2014–15 Tranmere Rovers F.C. season

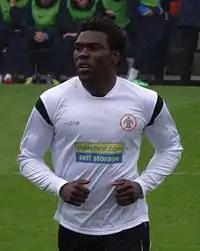
Kayode Odejayi scored the last Tranmere Rovers goal of the season.

Paired Easter games saw the second 2–2 draw of the season against Stevenage and a narrow home defeat at Luton Town. Three more back-to-back defeats followed as Rovers failed to score in each of them. Finally, on 19 April, Micky Adams left Tranmere by mutual consent. The team were bottom of the table but still had a chance to avoid relegation with the games against Plymouth Argyle and Bury to be played. Assistant manager Alan Rogers and Academy manager Shaun Garnett took temporary charge of the first team.